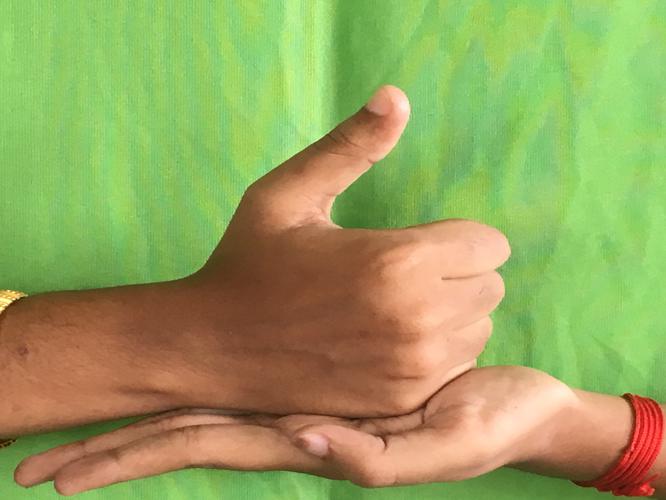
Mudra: Shivalinga
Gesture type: double_hand